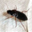
Label: beetle